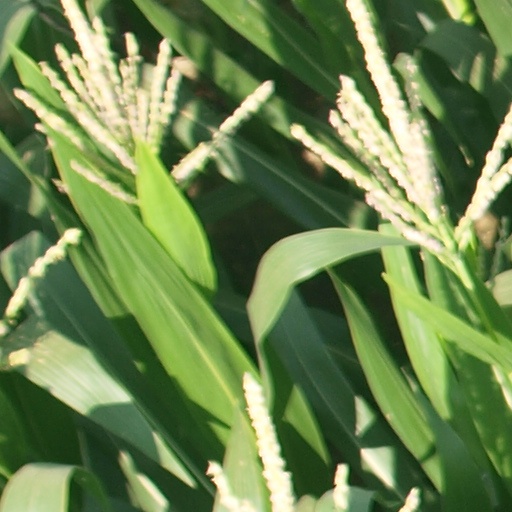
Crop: maize; corn